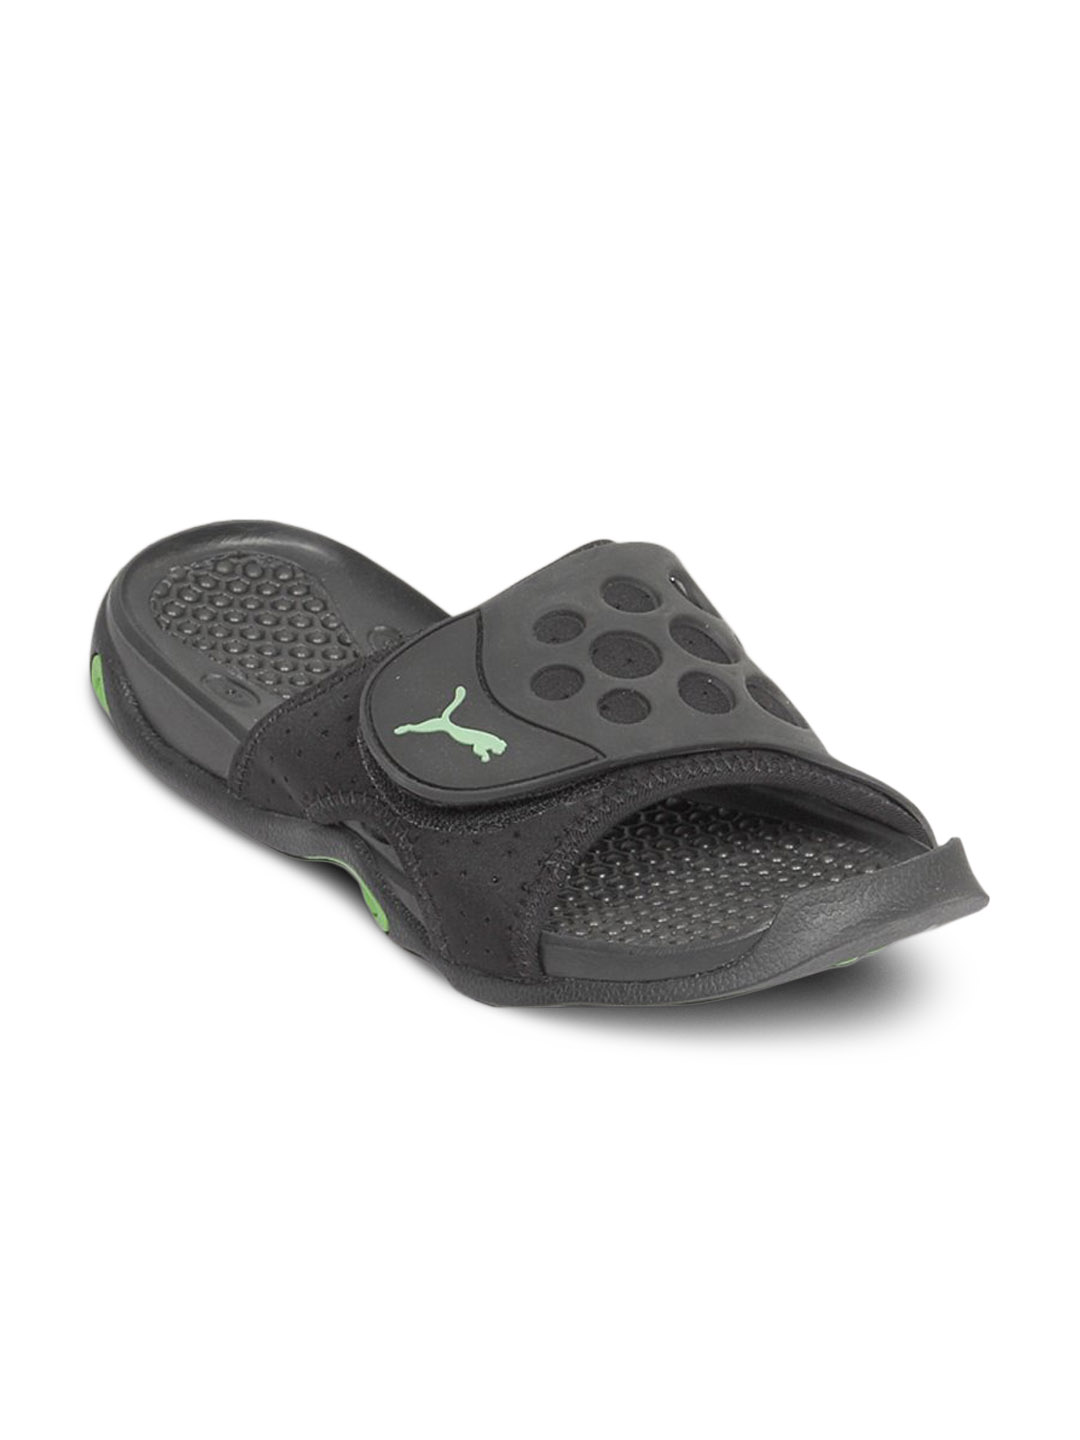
Puma Unisex Scuba Black Green Floater
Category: Footwear / Sandal / Sandals
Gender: Unisex
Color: Green
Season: Summer 2011
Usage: Casual